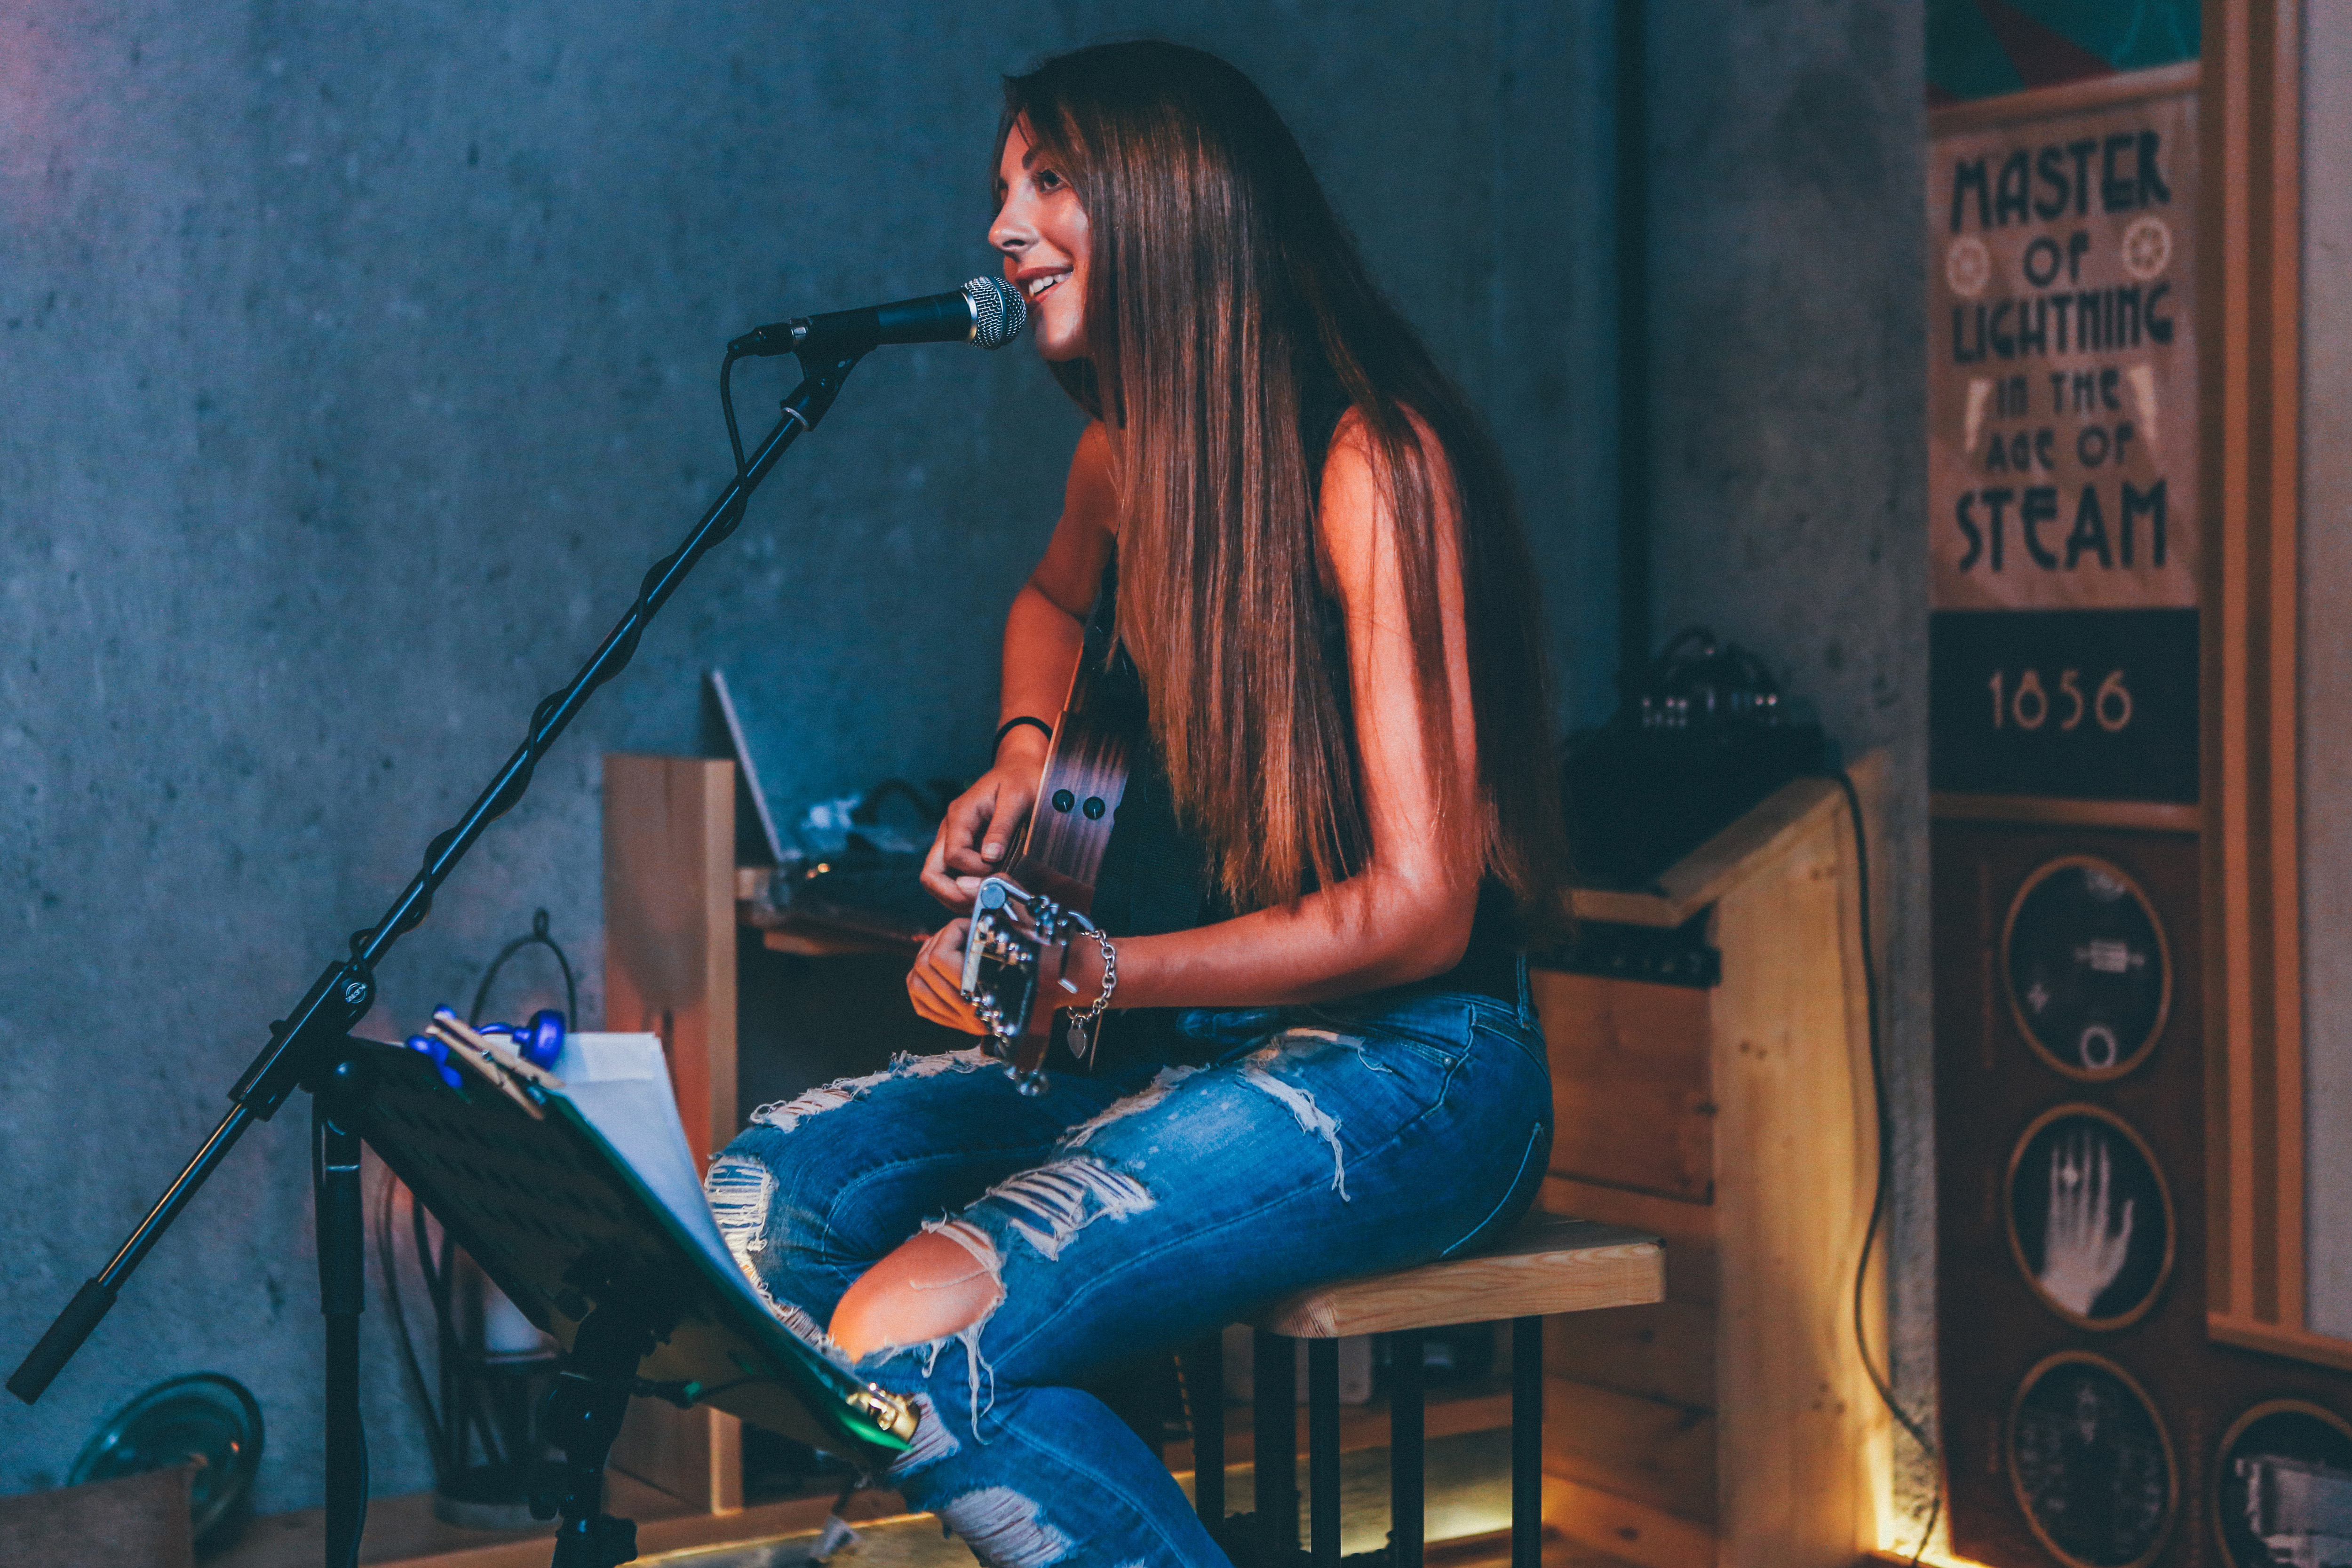
musician, music, entertainment, performance, guitar, singing, musical instrument, music artist, performing arts, plucked string instruments, string instrument, guitarist, singer, event, electric guitar, song, stage, acoustic guitar, concert, performance art, Talent show, sitting, electronic instrument, musical ensemble